Summer Evening on Skagen's Southern Beach

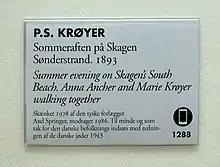
"Summer Evening on Skagen's Southern Beach", Skagens Museum

The painting was owned by the opera singer Lilli Lehmann, and in 1978 was sold to the German newspaper magnate Axel Springer for DKK 520,000. In 1986 Springer's widow, not herself Jewish, donated the painting to the Danish people in remembrance of the 1943 rescue of the Danish Jews from the Nazis. At that time Danish civilians together with the Danish resistance movement risked their own lives to evacuate 7,220 of Denmark's 7,800 Jews by sea to nearby neutral Sweden. The painting is held by Skagens Museum.